Te Hana

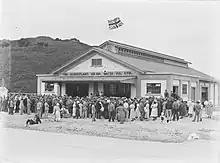
Opening of the dairy factory in 1934

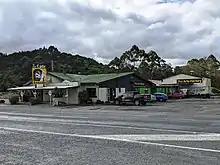
Former dairy factory in 2022

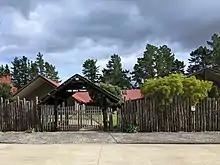
Te Ao Mārama - Māori cultural centre in Te Hana

Te Hana Community Charitable Development Trust was formed in 2002 to rejuvenate the town, with one of its major initiatives a Māori cultural centre to attract tourists with a recreation of a pre-European Māori village.